U.S. Route 14 in Wyoming

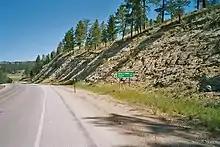
US 14 north toward Devils Tower

While the official western terminus of the road is at the eastern gate of Yellowstone National Park, some commercially produced maps show US 14 within the park itself starting at a junction with US 89 and US 287 at West Thumb and following the northern shore of Yellowstone Lake. From the park, US 14 is cosigned with US 16 and US 20. The roads lead east out of the Absaroka Range and down the Shoshone River valley to Cody. Here, US 14A splits north toward Powell, while US 14/US 16/US 20 continues east across the Bighorn Basin to Greybull. At Greybull, US 16 and US 20 go south, while US 14 travels east to Shell, and the western slope of the Bighorn Mountains. The road ascends a windy path through steep Shell Canyon and rejoins US 14A at the top of the range at Burgess Junction. The road is designated as Bighorn Scenic Byway between Shell and Dayton on the eastern side of the mountain range. On the east side of the Bighorn Mountains, the road merges with I-90 and travels southeast to Sheridan. From Sheridan, the road continues east, rejoining with US 16 near Clearmont. The road travels across the Powder River Country to Gillette where it joins again with I-90 to Moorcroft. From here, it diverges north from I-90 briefly to junction with Wyoming Highway 24 (WYO 24) with access to Devils Tower National Monument. US 14 turns south and rejoins I-90 which it follows to the eastern border of Wyoming and South Dakota.